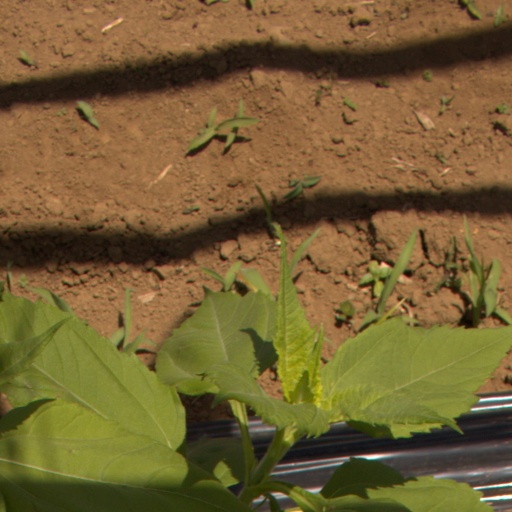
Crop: Jerusalem artichoke